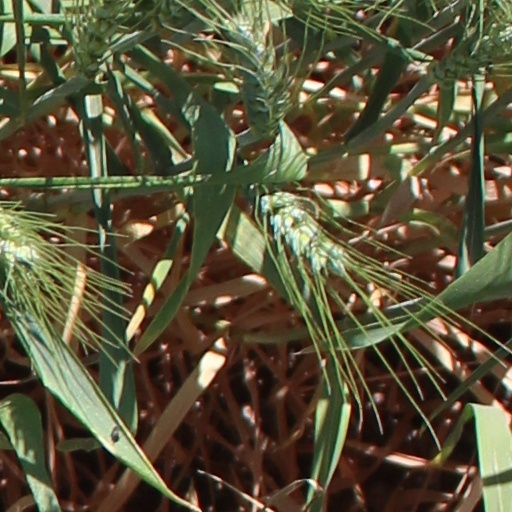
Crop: wheat